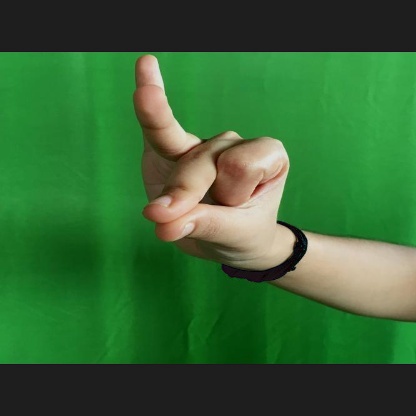
Mudra: Bramaram